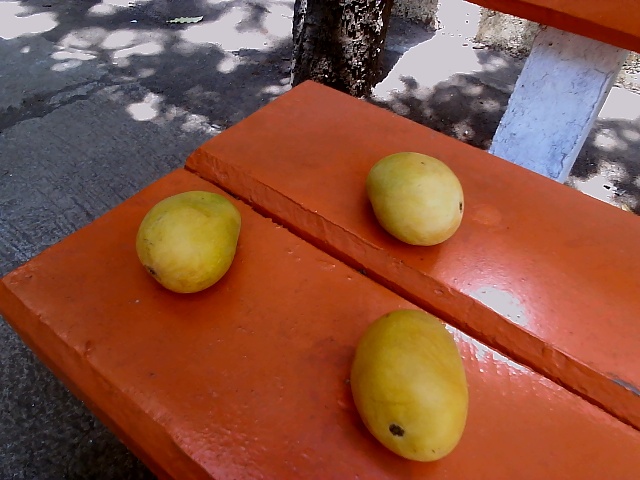
Label: Ripe_Mango